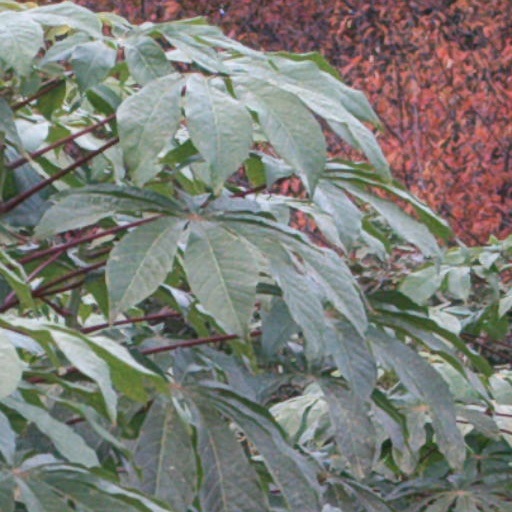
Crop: cassava